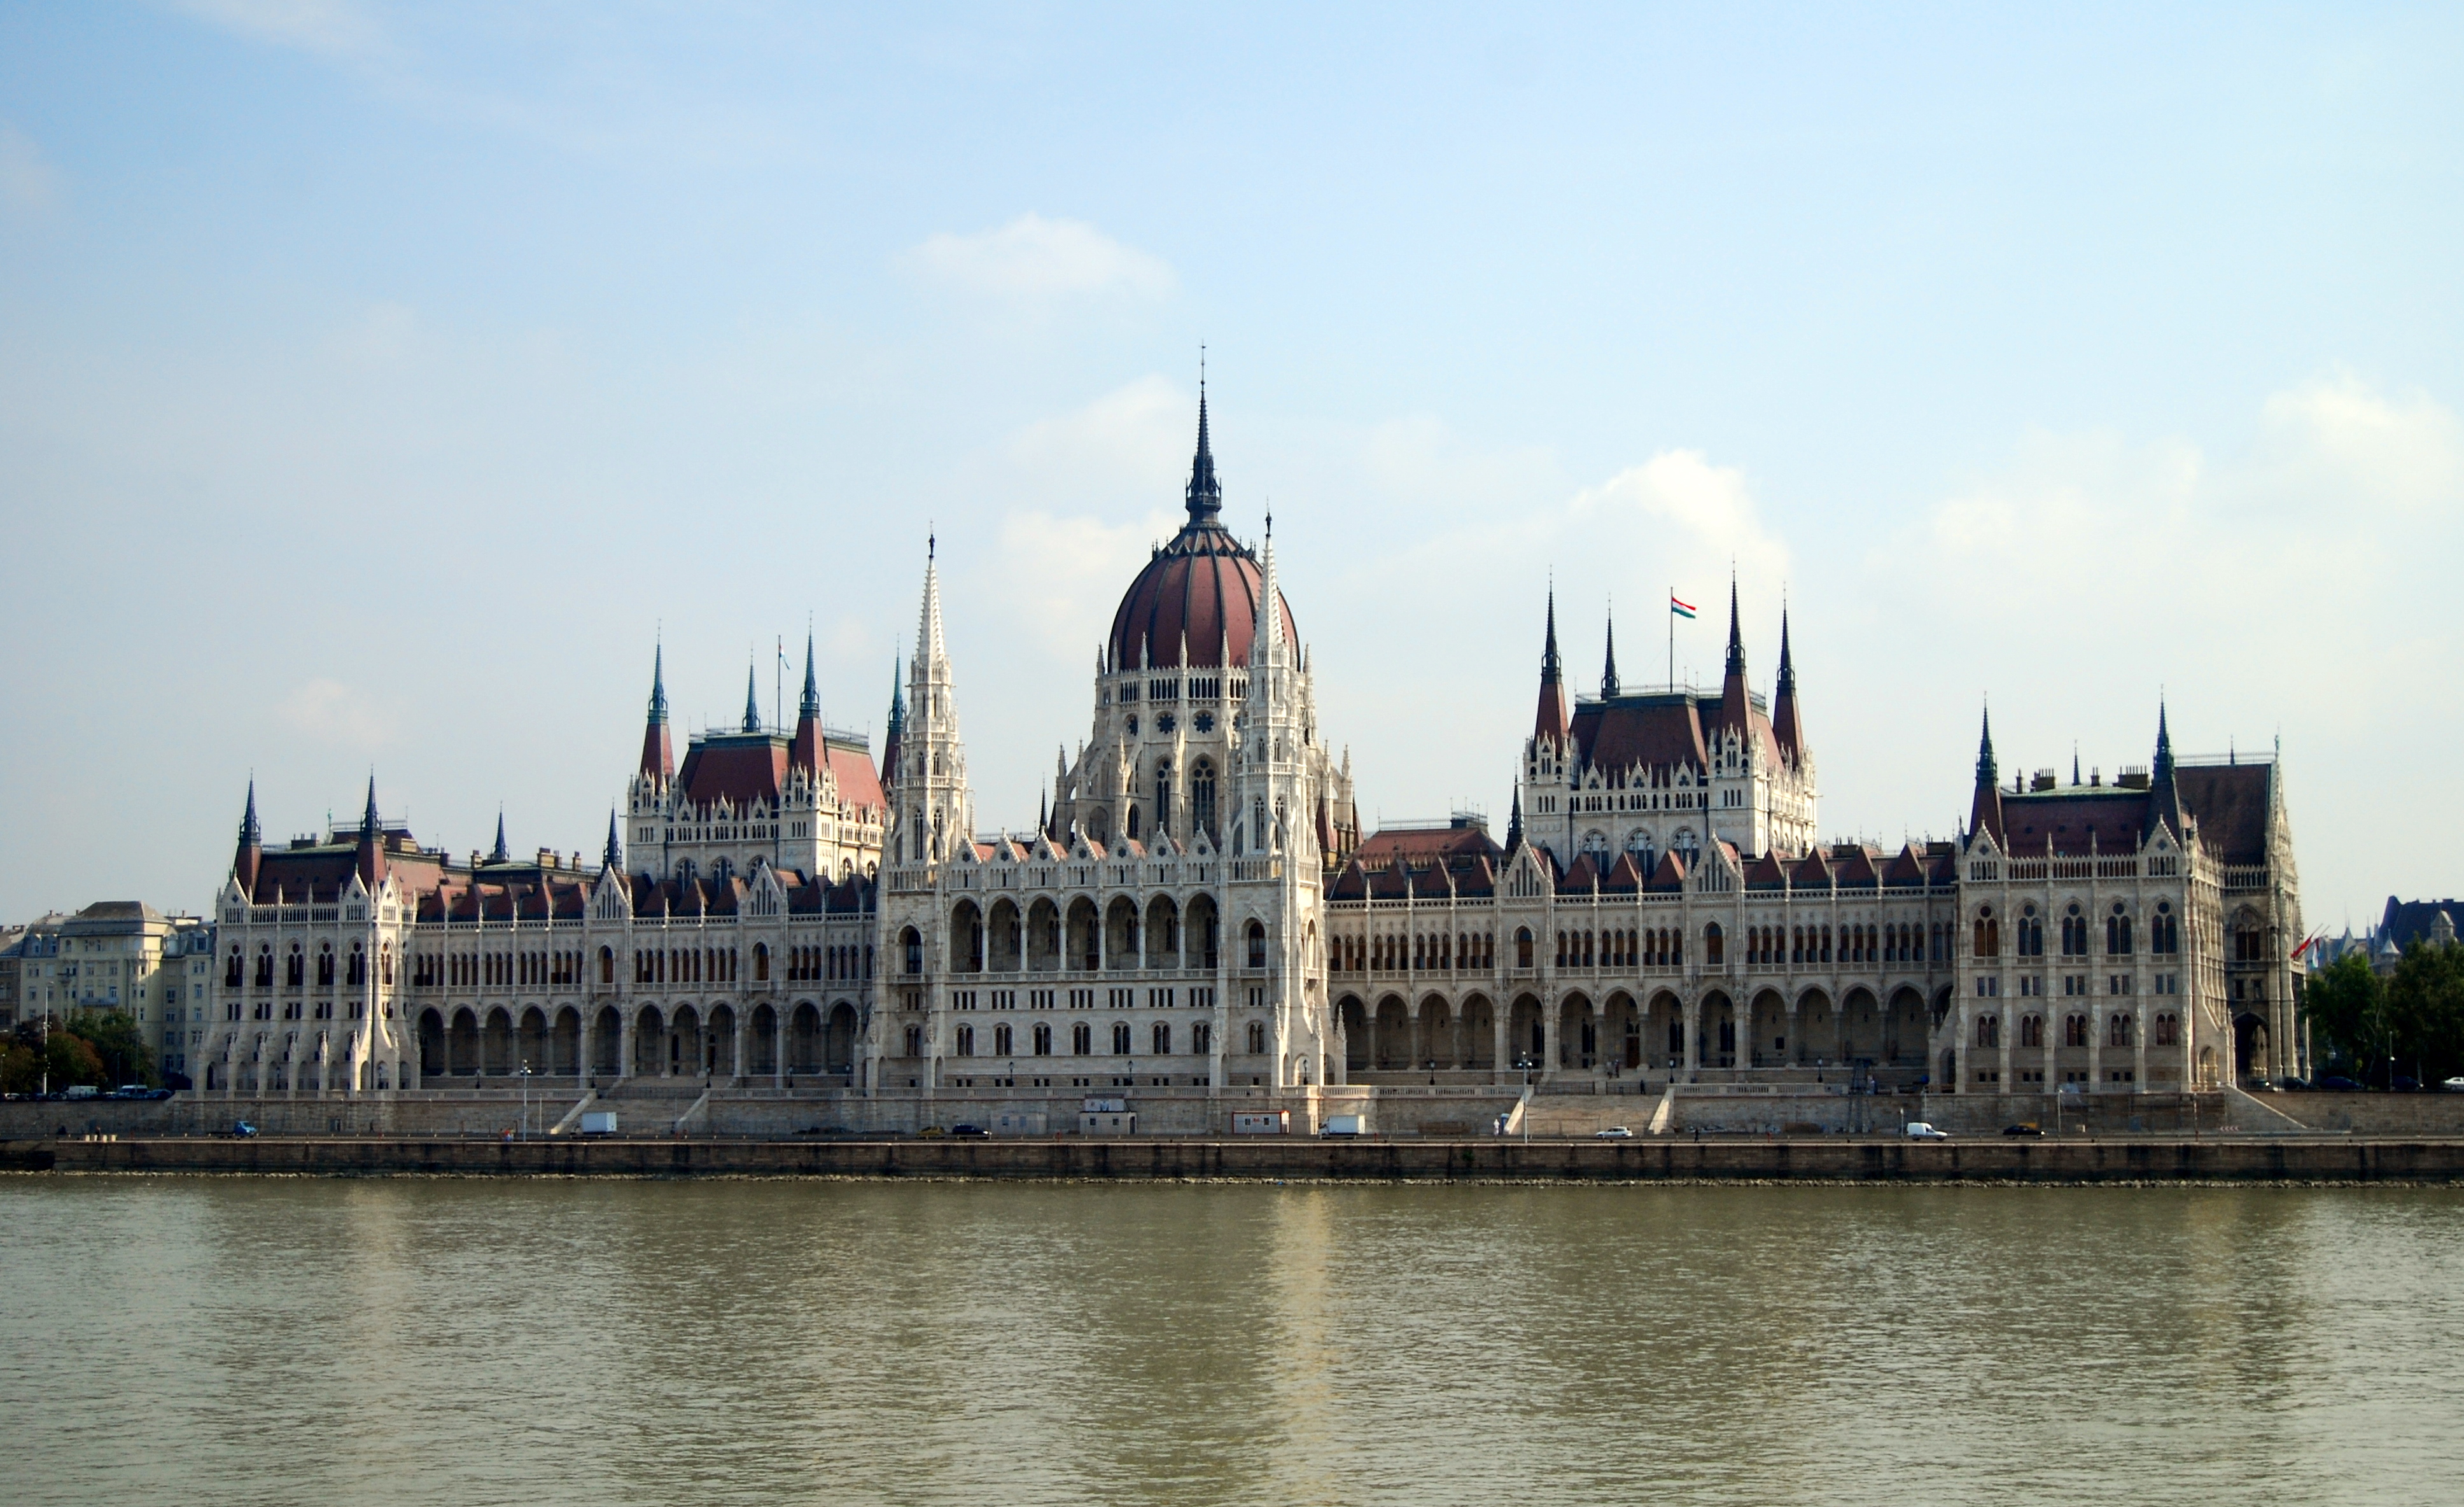
outdoor, architecture, skyline, building, chateau, palace, city, river, cityscape, reflection, landmark, cathedral, tourism, waterway, creativecommons, cc0, parliament, publicdomain, nocopyright, 2d, carloszgz, cmstoolsphotoring, freeculturalworks, openlicense, freepictures, arquitectura, copyleft, norightsreserved, budapest, tours